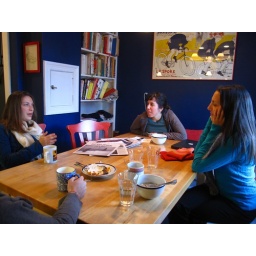
around the kitchen table